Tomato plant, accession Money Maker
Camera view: vertical (180 deg); turntable rotation: 180 degrees
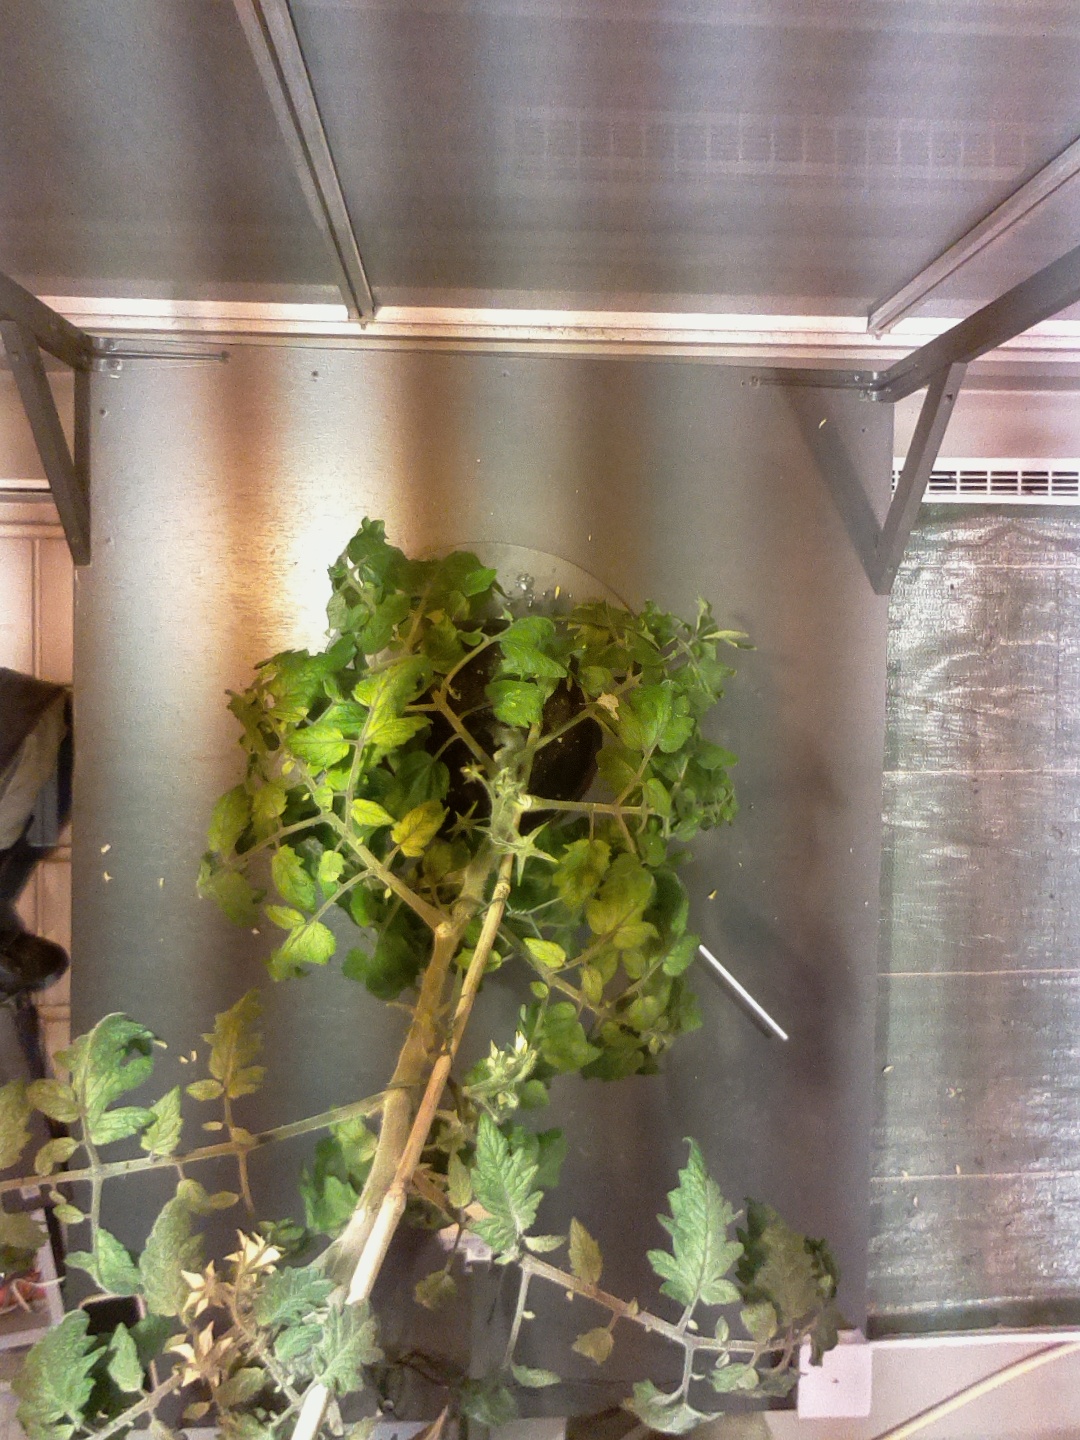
BBCH growth stage 71: 10%-20% of final fruit size